Premiership of Felipe González

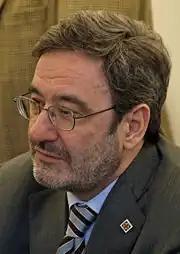
Narcís Serra, Minister of Defence of the first socialist government, in 2008.

The Socialist government realized that in order to consolidate the democratic regime in Spain it was necessary to put an end to its two main enemies: "putschism" and "terrorism". Concerning the former, several measures were implemented to "professionalize" the Army and subordinate it to civilian power, so that the idea of an "autonomous" military power became completely out of the question. Thus, as Santos Juliá pointed out:"The shadow of the military coup ceased to hover over Spanish politics for the first time since the beginning of the Transition."Narcís Serra, the Minister of Defense of the first Socialist government, submitted to Parliament a Law on the Army Staff, which provided for a progressive reduction of 20% in the number of generals, chiefs, officers and non-commissioned officers. Similar to the Azaña's military reform of the Second Republic, it sought to create a more professional and efficient army, ending the endemic problem of an excessive number of commanders - from 66,000 in 1982 to 57,600 in 1991. In 1984, Serra also presented the Organic Law of Defense and Military Organization, which placed the Board of Joint Chiefs of Staff under the direct authority of the minister and integrated the Navy, the Air Force and the Army into the same organization chart through the creation of the new figure of the chief of the Defence Staff. It also integrated military jurisdiction into civilian jurisdiction through the creation of a Special Chamber of the Supreme Court, and reduced the historical military regions from nine to six.